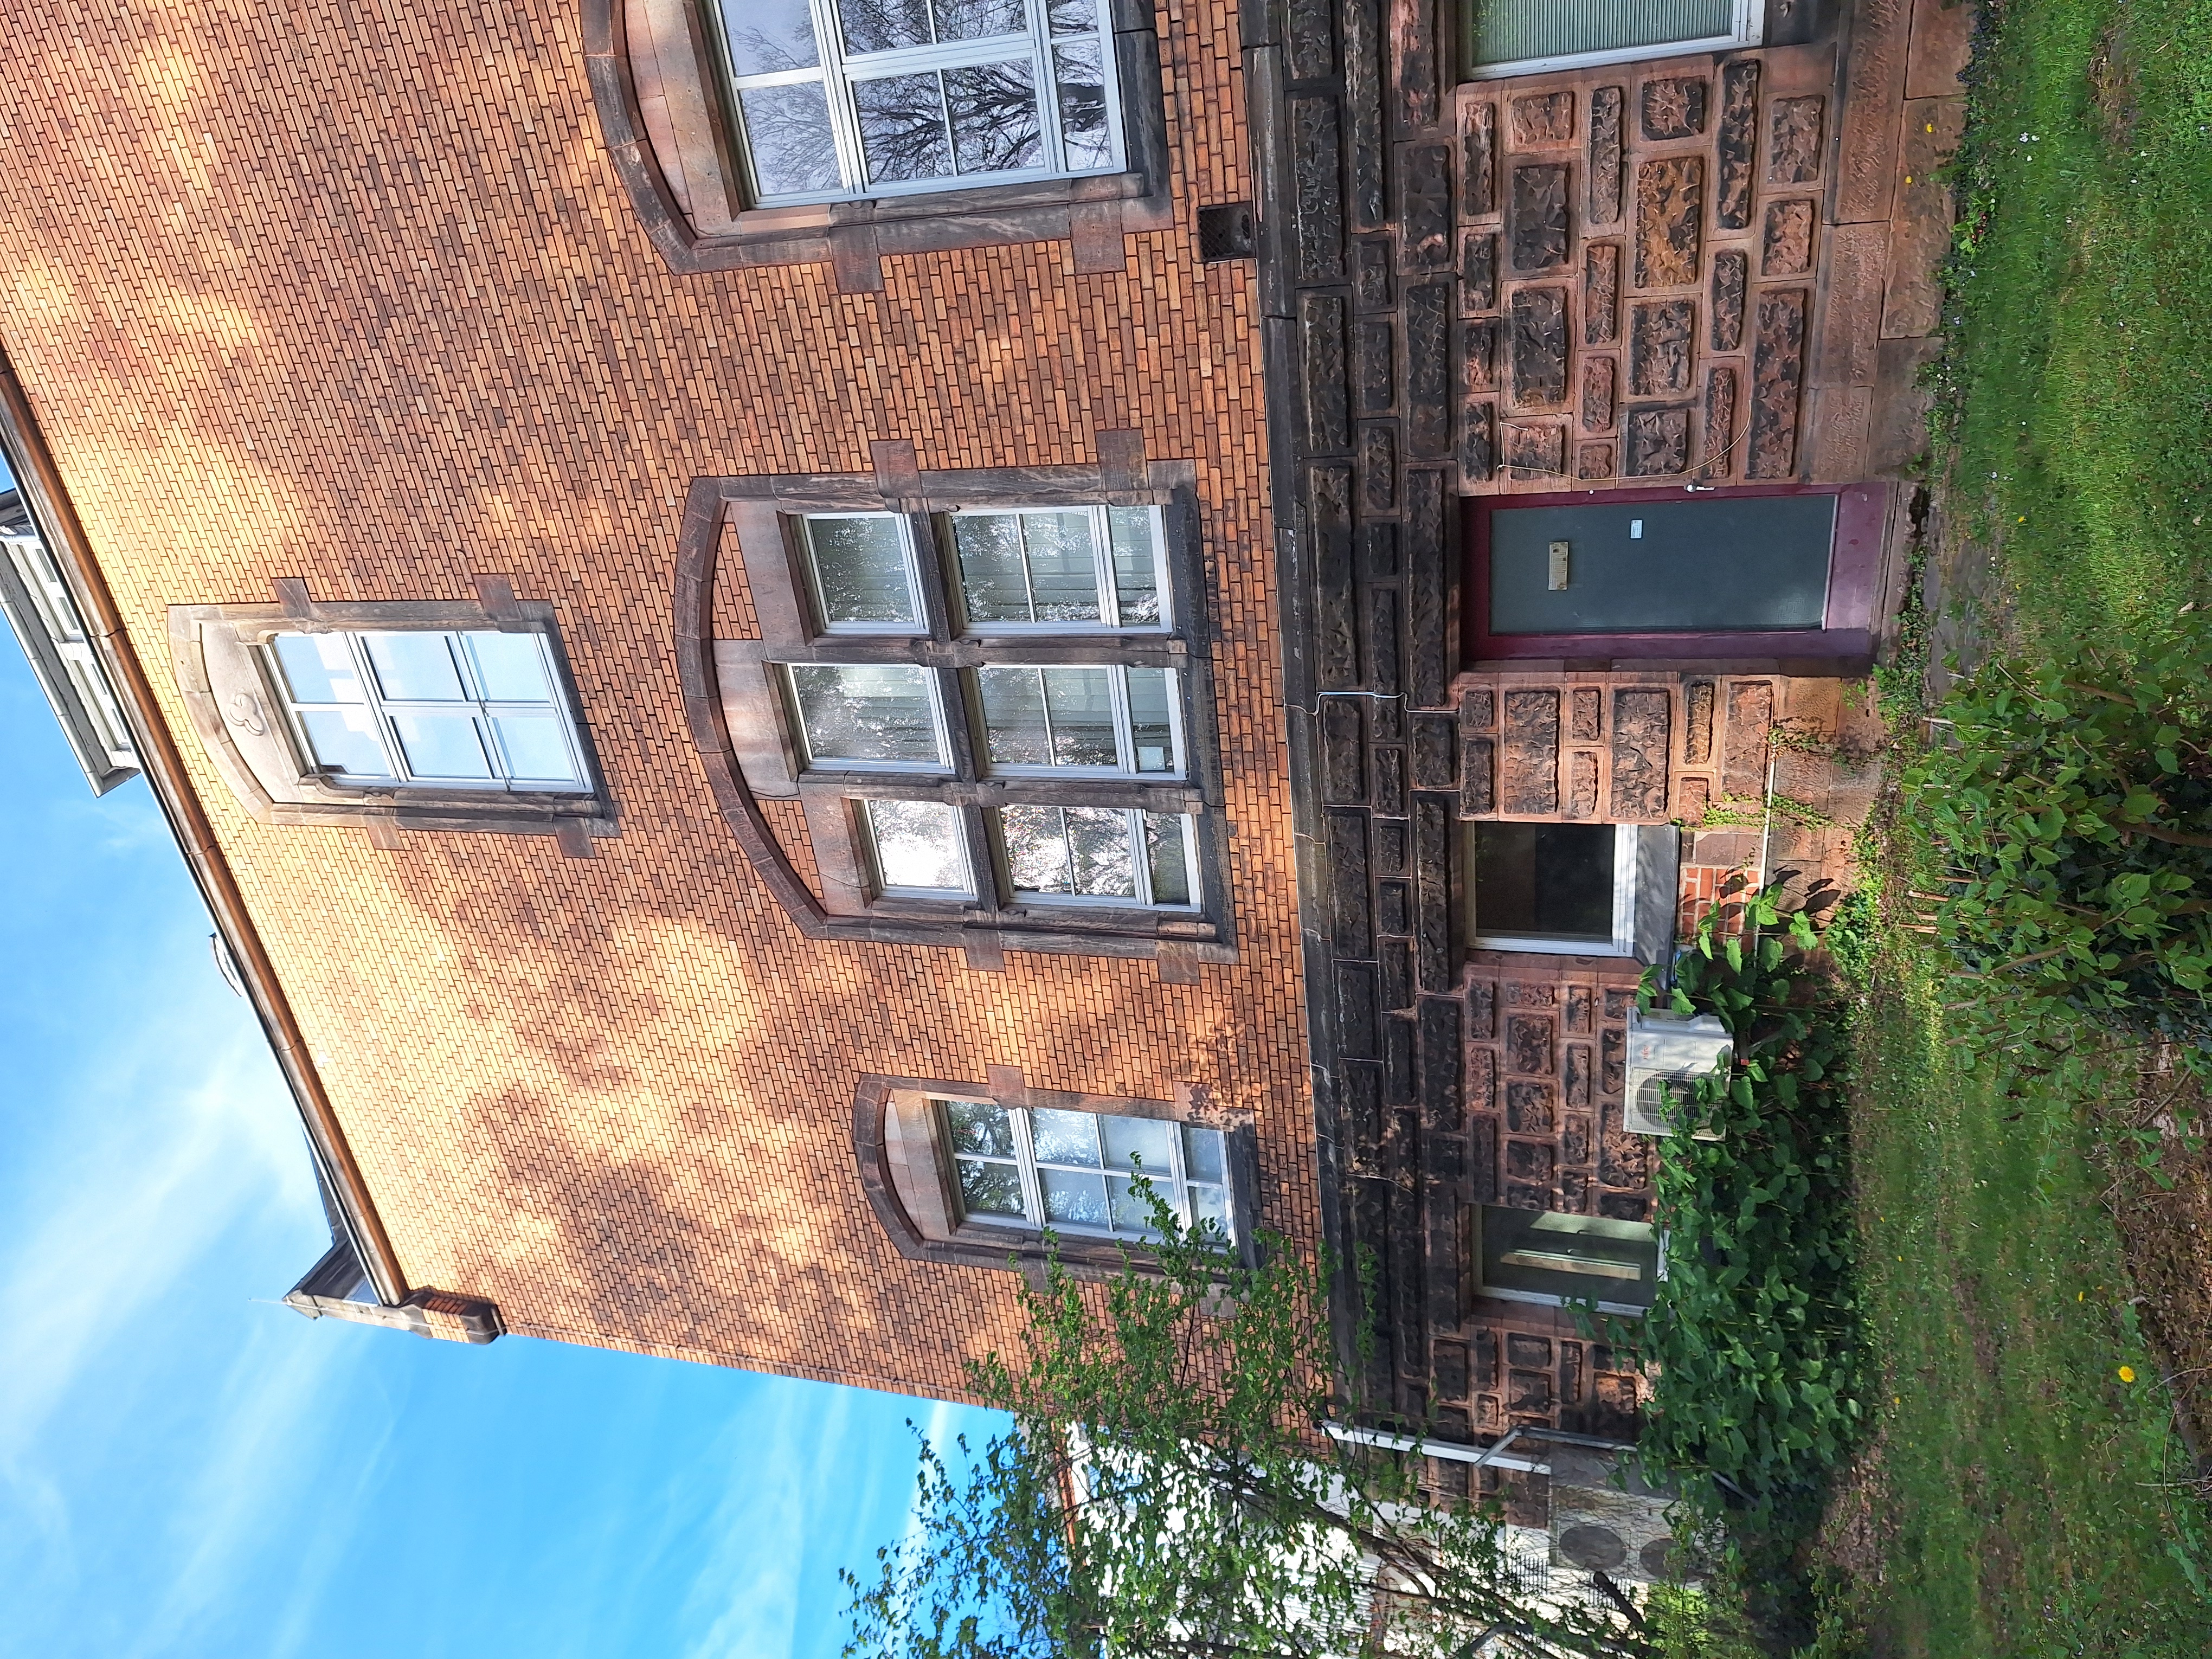
Building: Robert-Koch-Straße 6